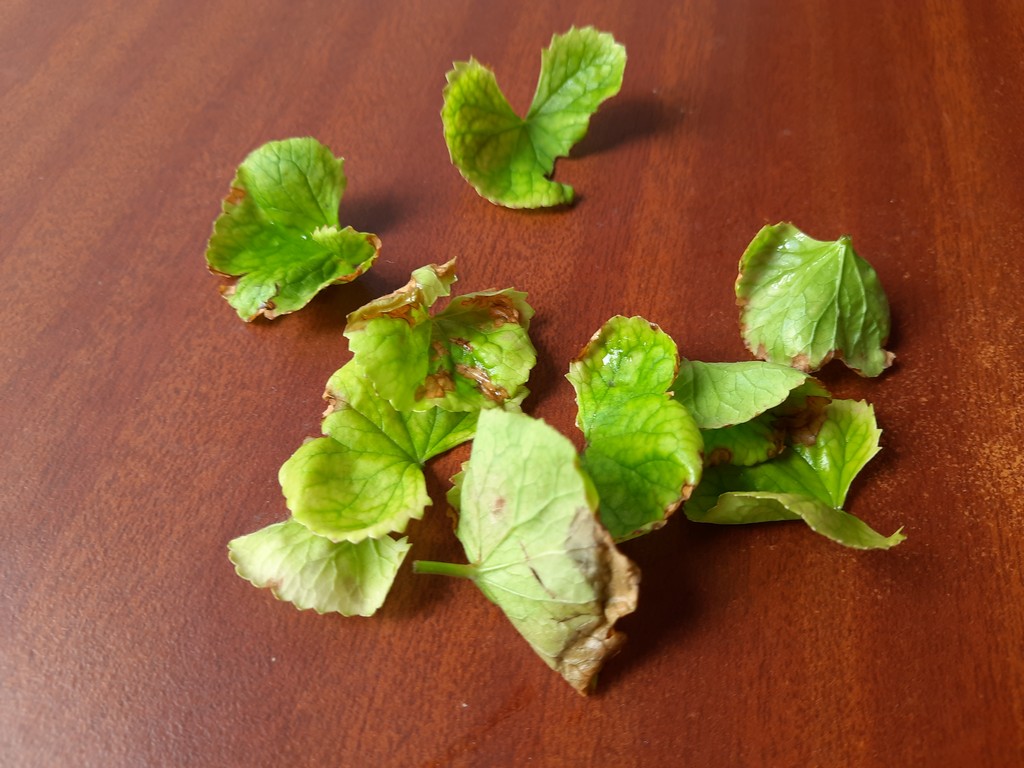
Label: Unhealthy